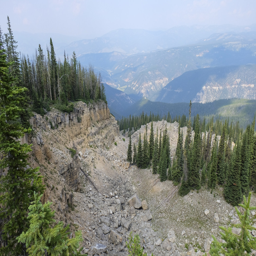
take some time to explore the ridge past the lookout .